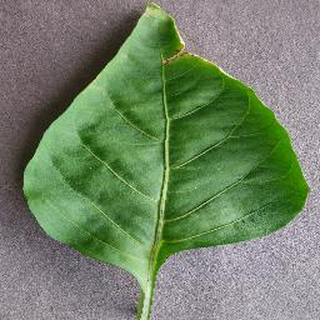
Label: healthy_bell_pepper